Nils Grevillius

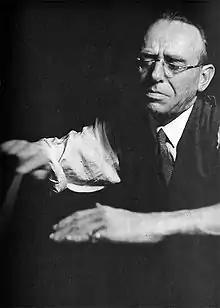
Grevillius (1941)

Nils Grevillius (7 March 1893, Stockholm15 August 1970, Mariefred, Sweden) was a Swedish conductor and violinist.